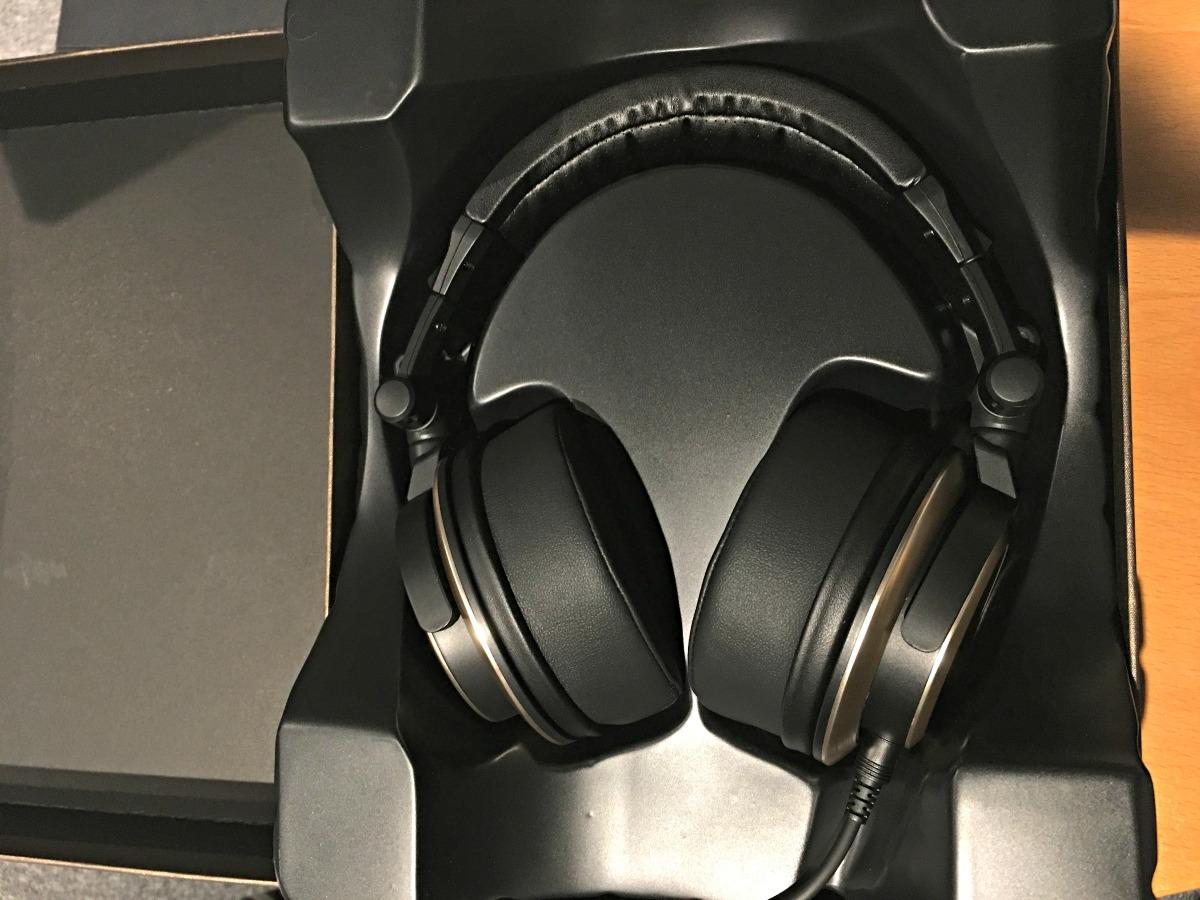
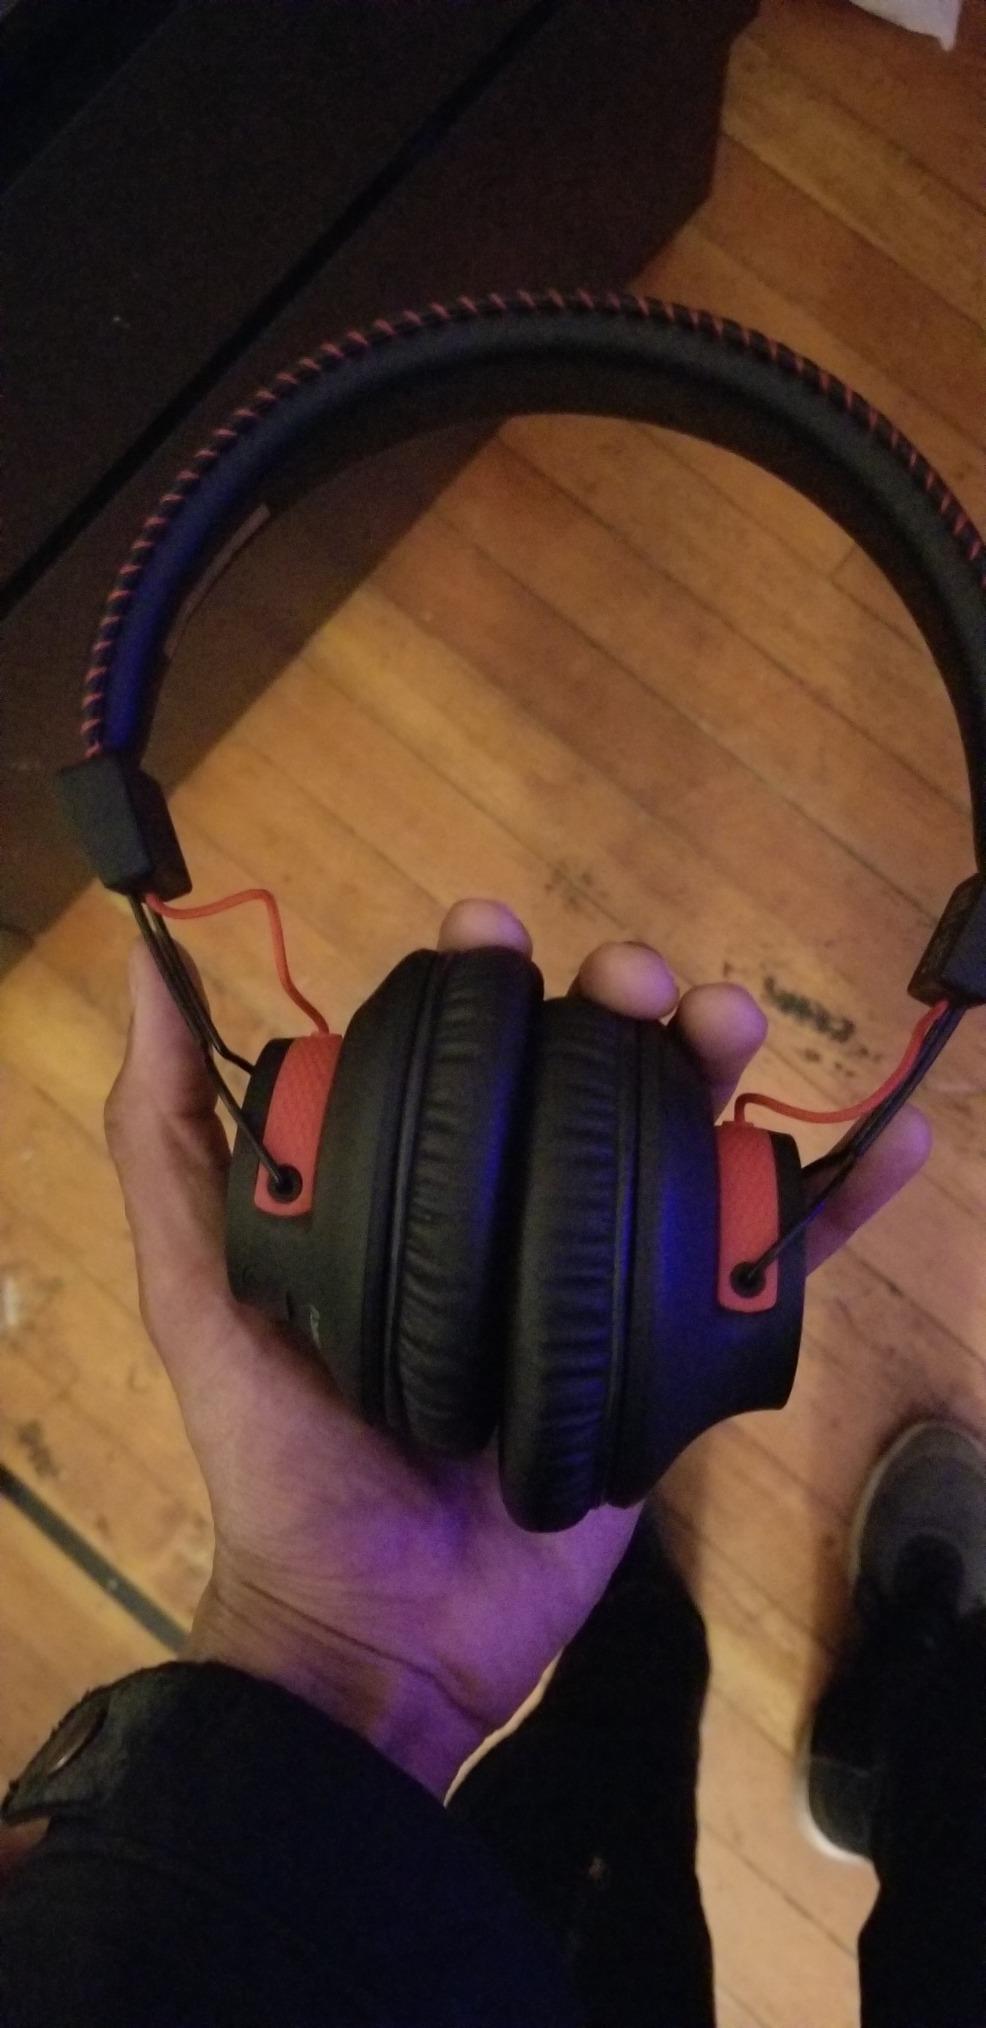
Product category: headphones
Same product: no